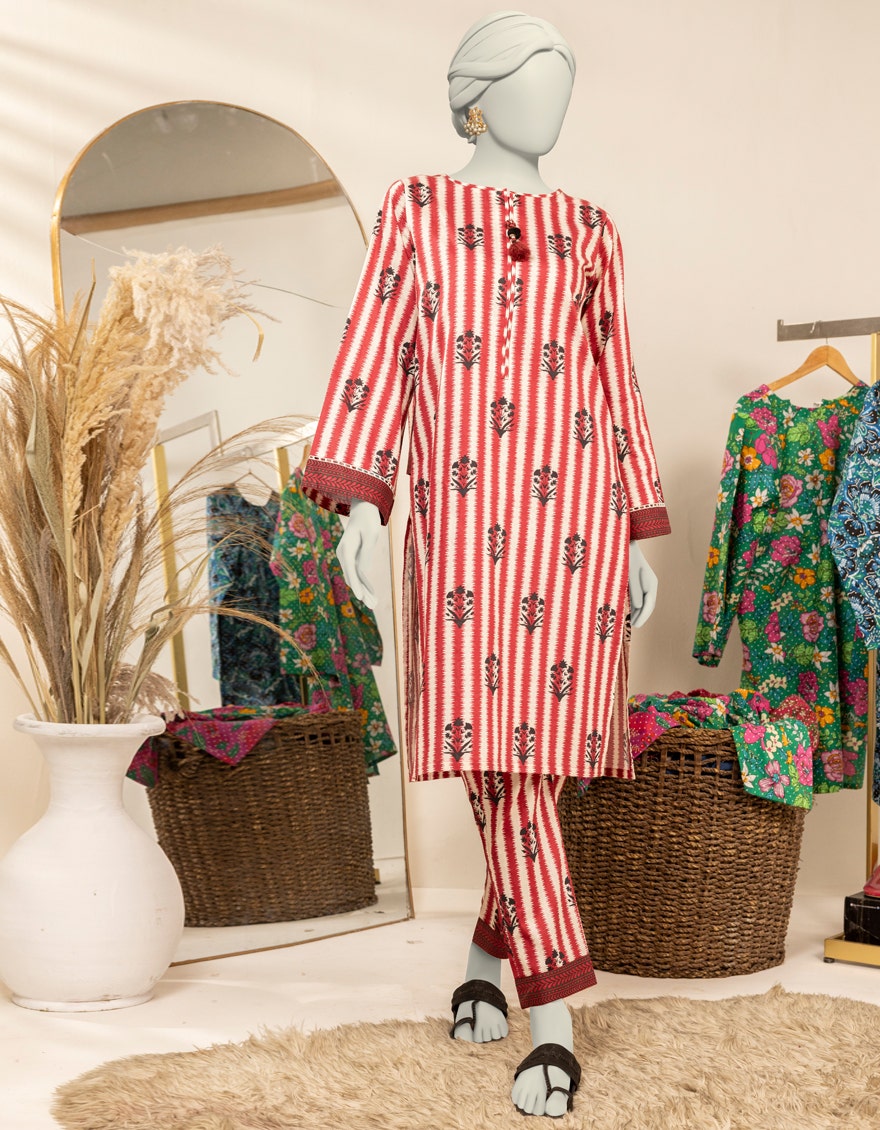
red stripe cotton pajamas